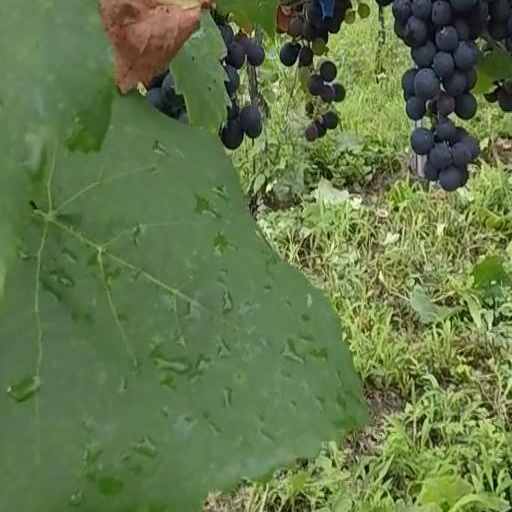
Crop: grape